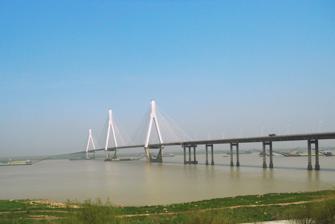
Building: Dongting Lake Bridge
Country: China
Year built: 2002
Bridge over Dongting Lake in Yenyang, China For the railway bridge, see Dongting Lake Bridge (rail) . Dongting Lake Bridge 洞庭湖大桥 Coordinates 29°24′22″N 113°05′51″E / 29.406086°N 113.097414°E / 29.406086; 113.097414 Crosses Dongting Lake Locale Yueyang , Hunan , China Characteristics Design Cable-stayed Longest span 310 m (1,017 ft) History Construction end 2002 Location The Dongting Lake Bridge ( Chinese : 洞庭湖大桥 ) is a bridge with a cable-stayed bridge section over Dongting Lake in Yueyang , northeastern Hunan Province , China . The cable-stayed section consists of three towers supporting center spans of 310m each, with two identical side spans of 130m each. The bridge is one of a handful of "next generation" bridges worldwide, and includes cable dampers that use magnetorheological fluid which have the capability to change viscosity in response to an electromagnetic field .  The bridge includes four lanes of traffic—two lanes in each direction. Description The Dongting Lake Bridge is connected to Dongting Avenue, China National Highway 107 and Jingzhu Expressway in the east, and the Provincial Highway Route 1804 of Hunan in the west. The total length of the bridge and adjacent road is 18,868.82 meters, of which the bridge's length is 5,788.2 meters. The length of the bridge's cabling is 4,426 meters. Total investment in the construction of the Dongting Lake Bridge is 805 million yuan. As of November 30, 2018, it is the longest inland river bridge in China, and the bridge spans the East Dongting Lake area. History Construction of the Dongting Lake Bridge was officially started on December 19, 1996. On December 26, 2000, the bridge was completed and opened to traffic. References